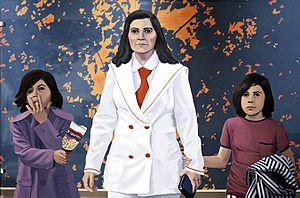
Une belle fin de journée est une exposition présentant une série d'œuvres sur plexiglas du peintre irlando-québécois Edmund Alleyn. Après un long séjour en France, cette œuvre hyper-réaliste marque le retour au Québec d'Edmund Alleyn.